Stone veneer

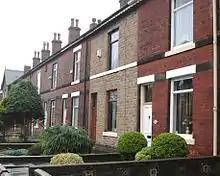
A row of Victorian, brick-built terraced houses in Bury, Greater Manchester, England (2008). One of the houses has been stone-clad.

Stone veneer is a thin layer of any stone used as decorative facing material that is not meant to be load bearing. Stone cladding is a stone veneer, or simulated stone, applied to a building or other structure made of a material other than stone. Stone cladding is sometimes applied to concrete and steel buildings as part of their original architectural design.